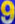
Number: 9